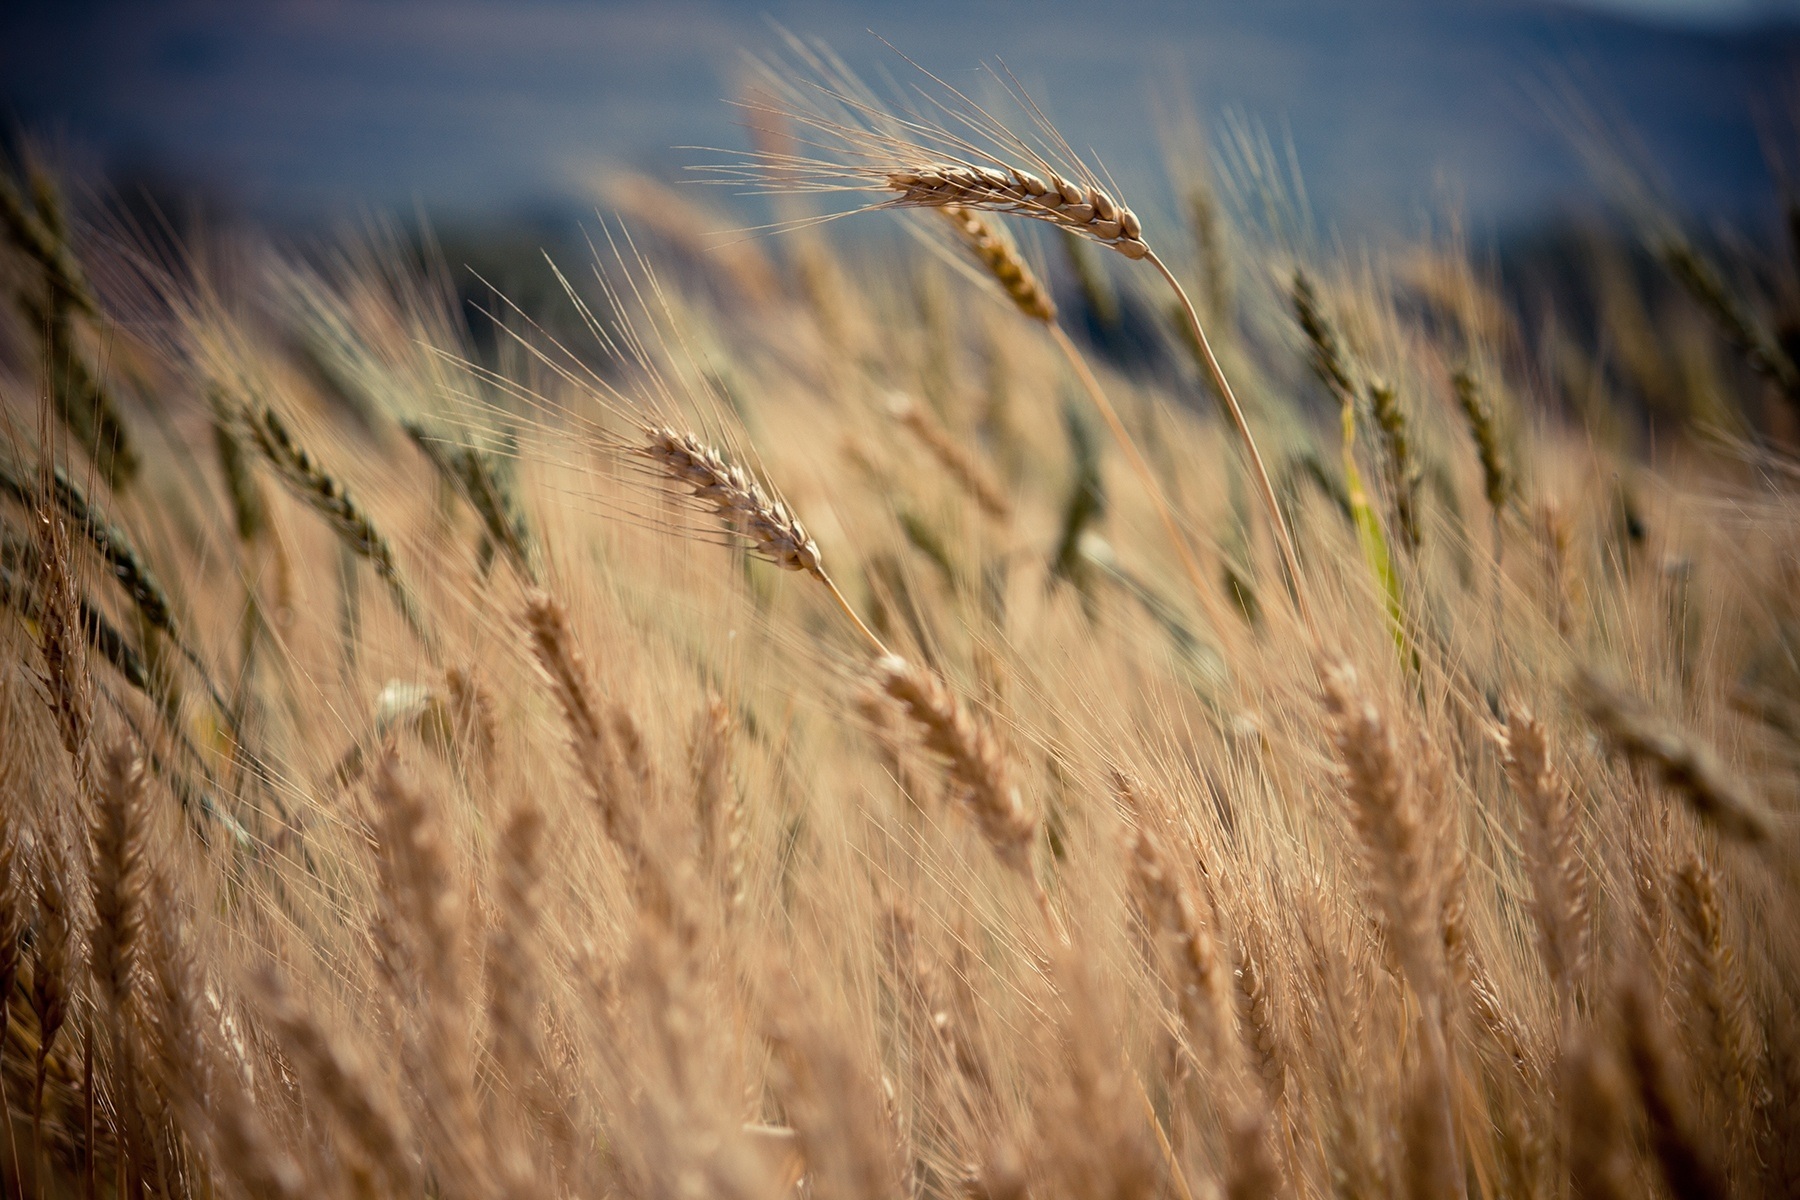
nature, grass, growth, plant, field, wheat, prairie, countryside, sunlight, flower, rural, food, harvest, crop, autumn, agriculture, plants, close up, outdoors, crops, macro photography, flowering plant, commodity, grass family, land plant, food grain